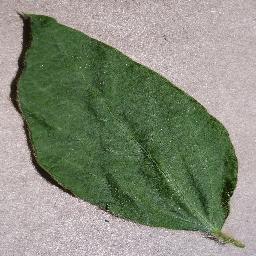
Label: Soybean___healthy